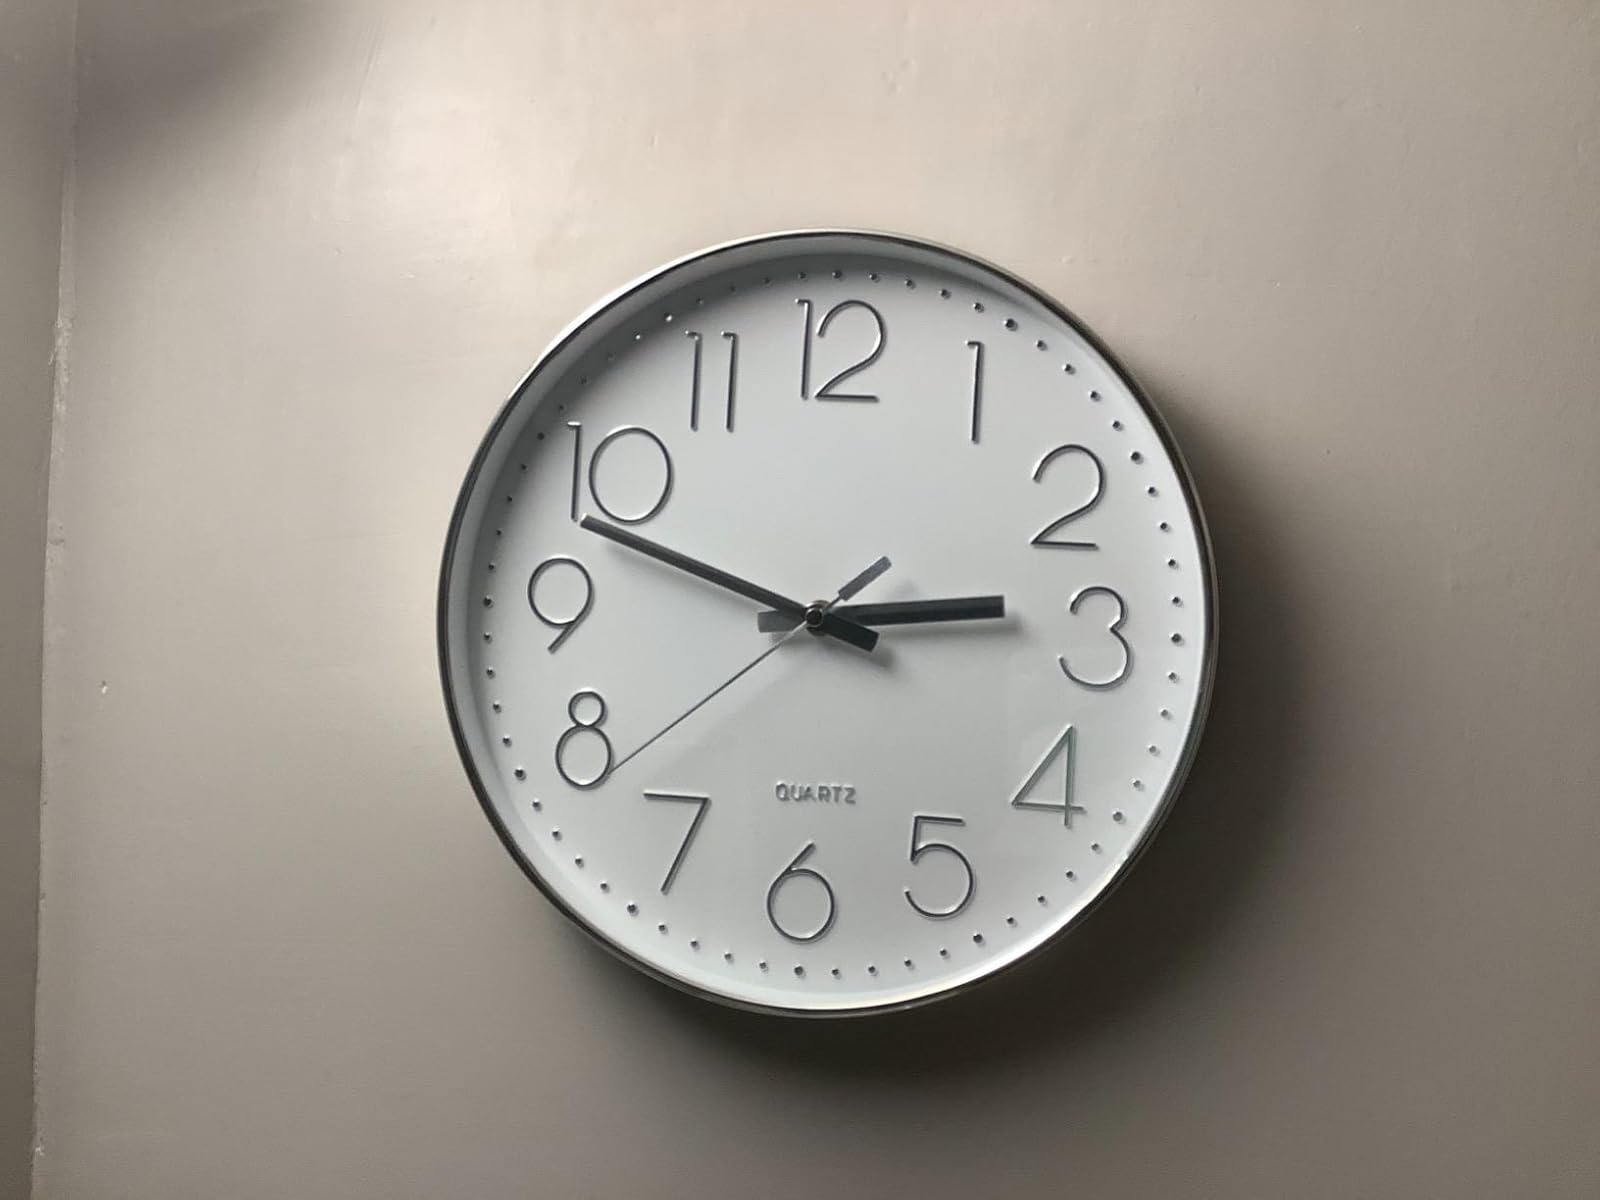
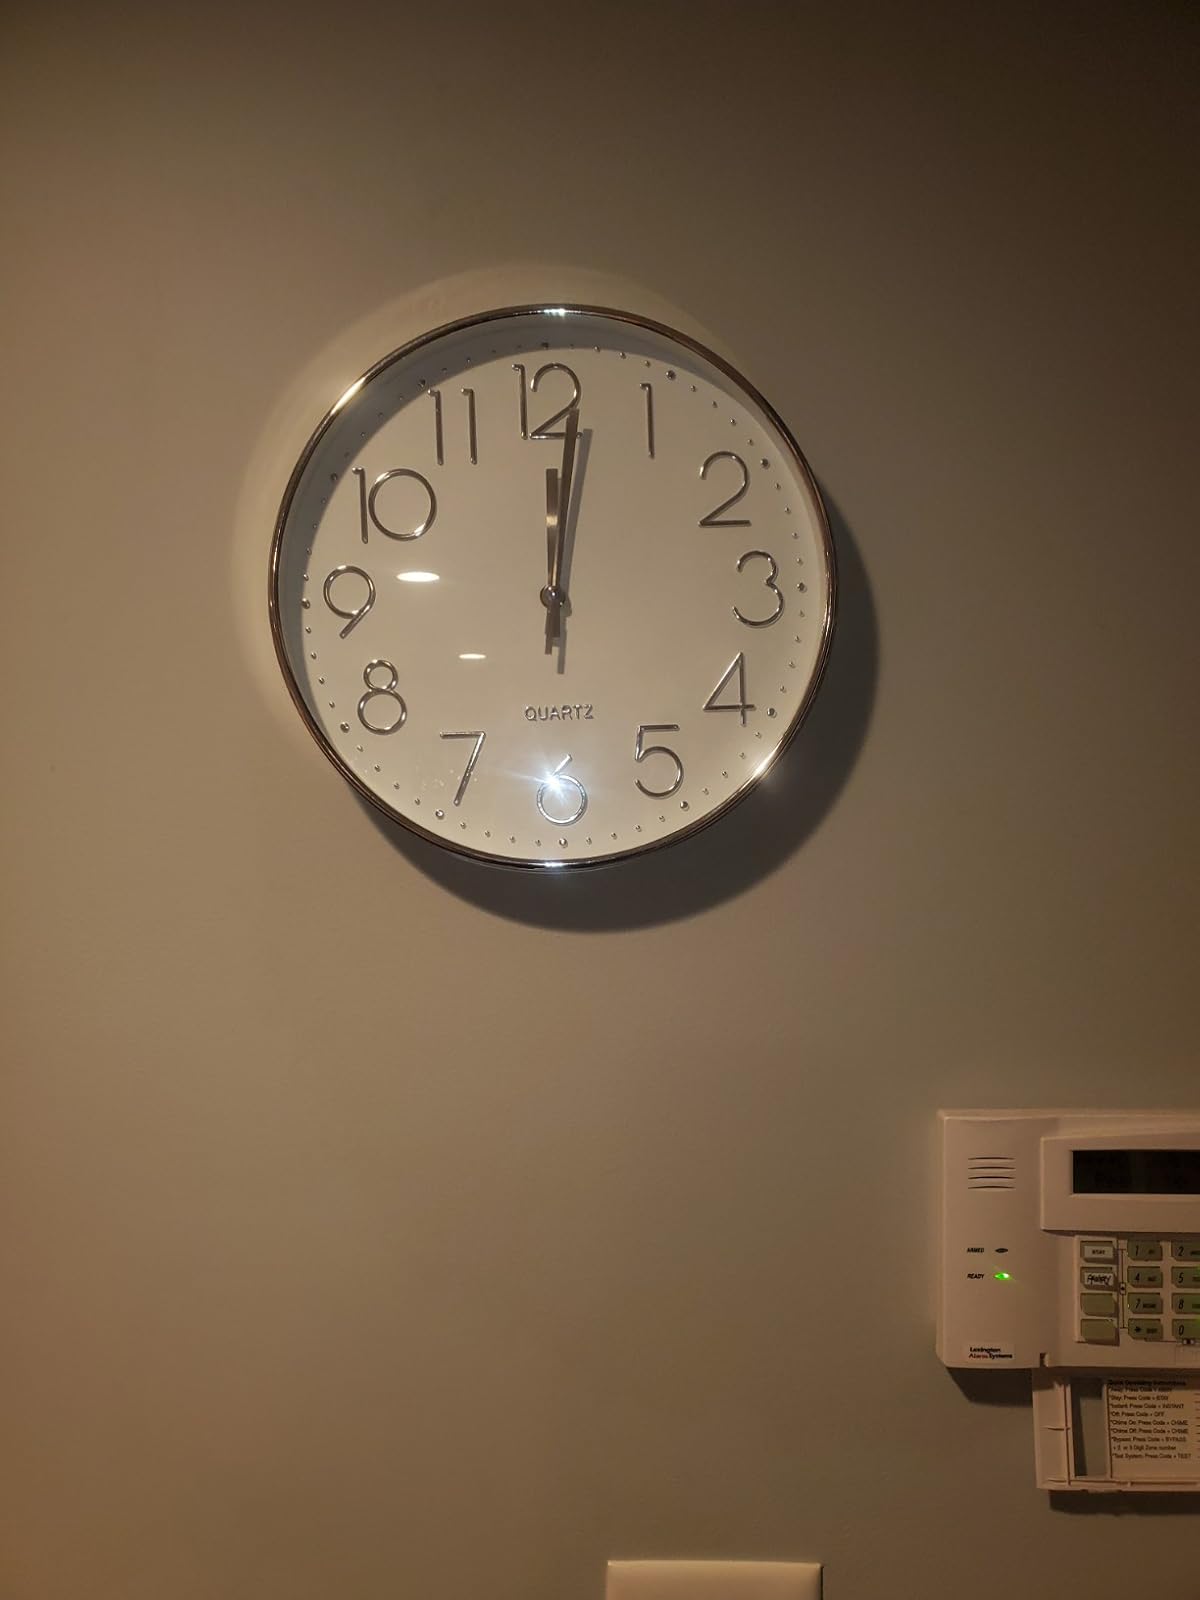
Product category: clock
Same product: yes